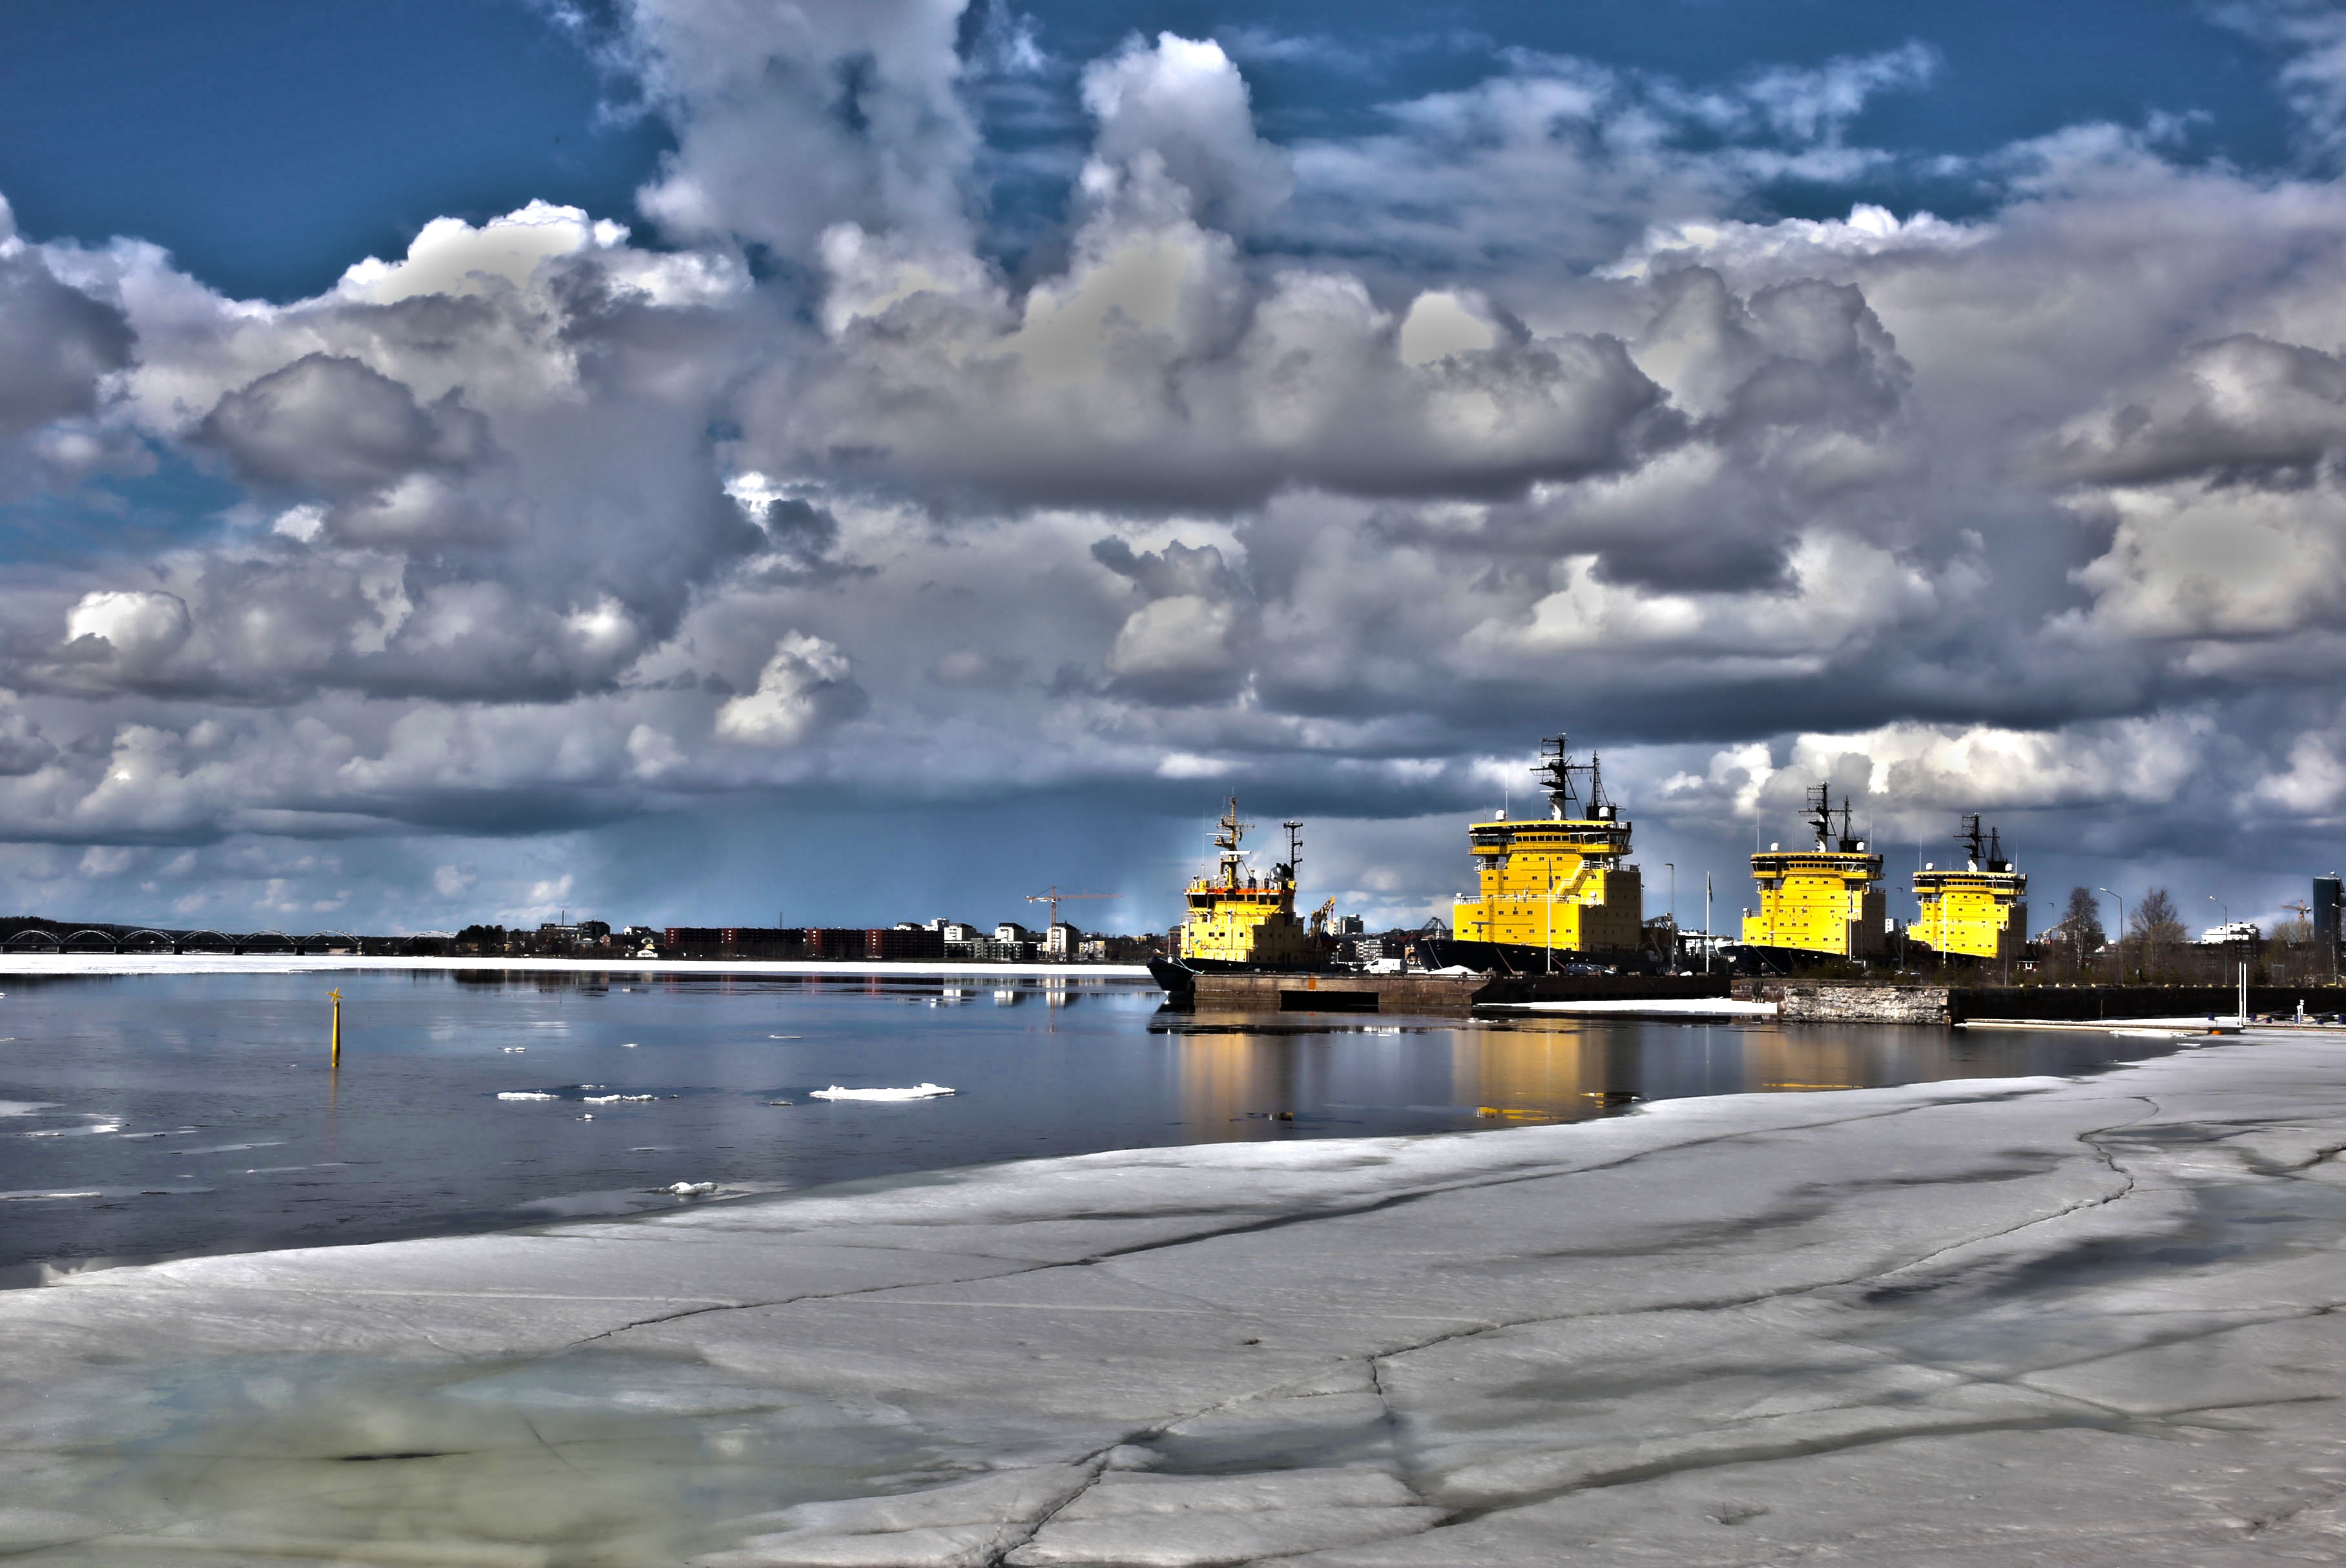
sea, snow, cloud, ship, asphalt, transport, spring, vehicle, weather, port, arctic, ships, motor boat, icebreaker, himmel, skuta, atmosphere of earth